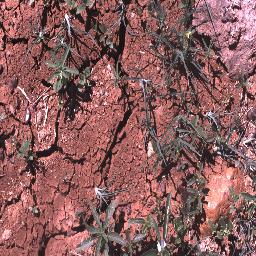
Label: negative